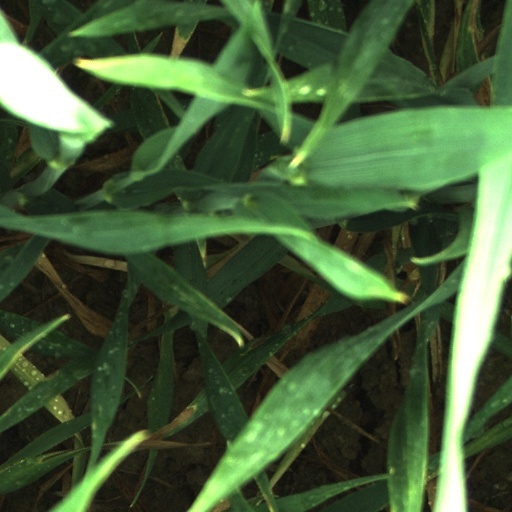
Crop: wheat